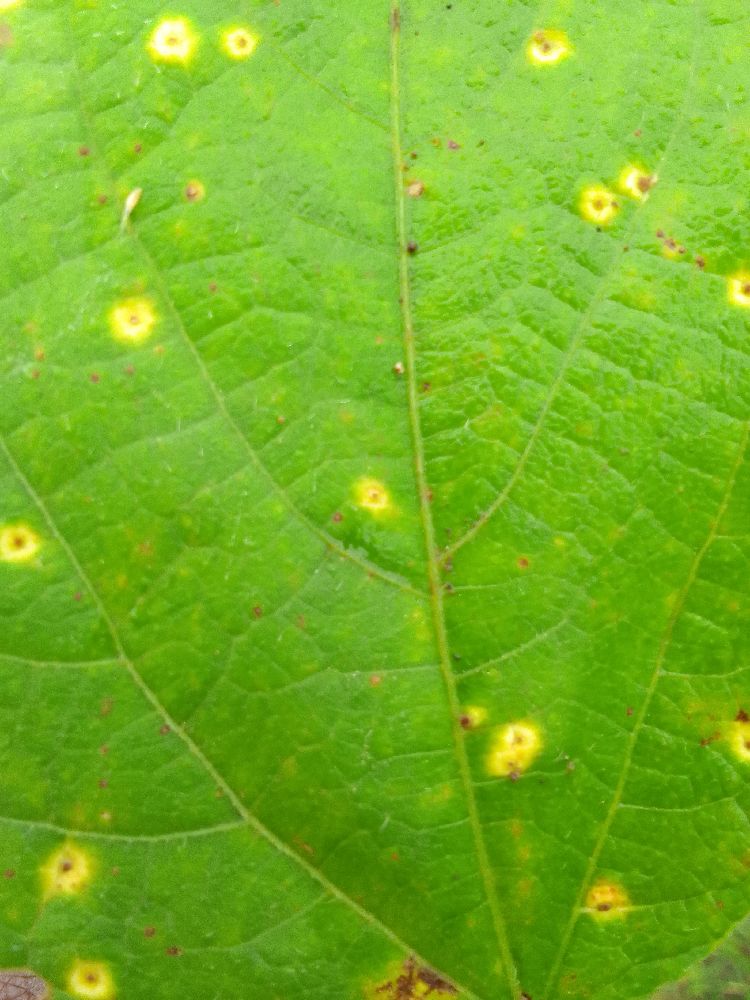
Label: rust